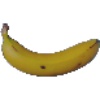
Label: Banana 1